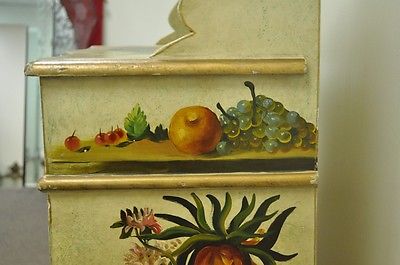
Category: cabinet